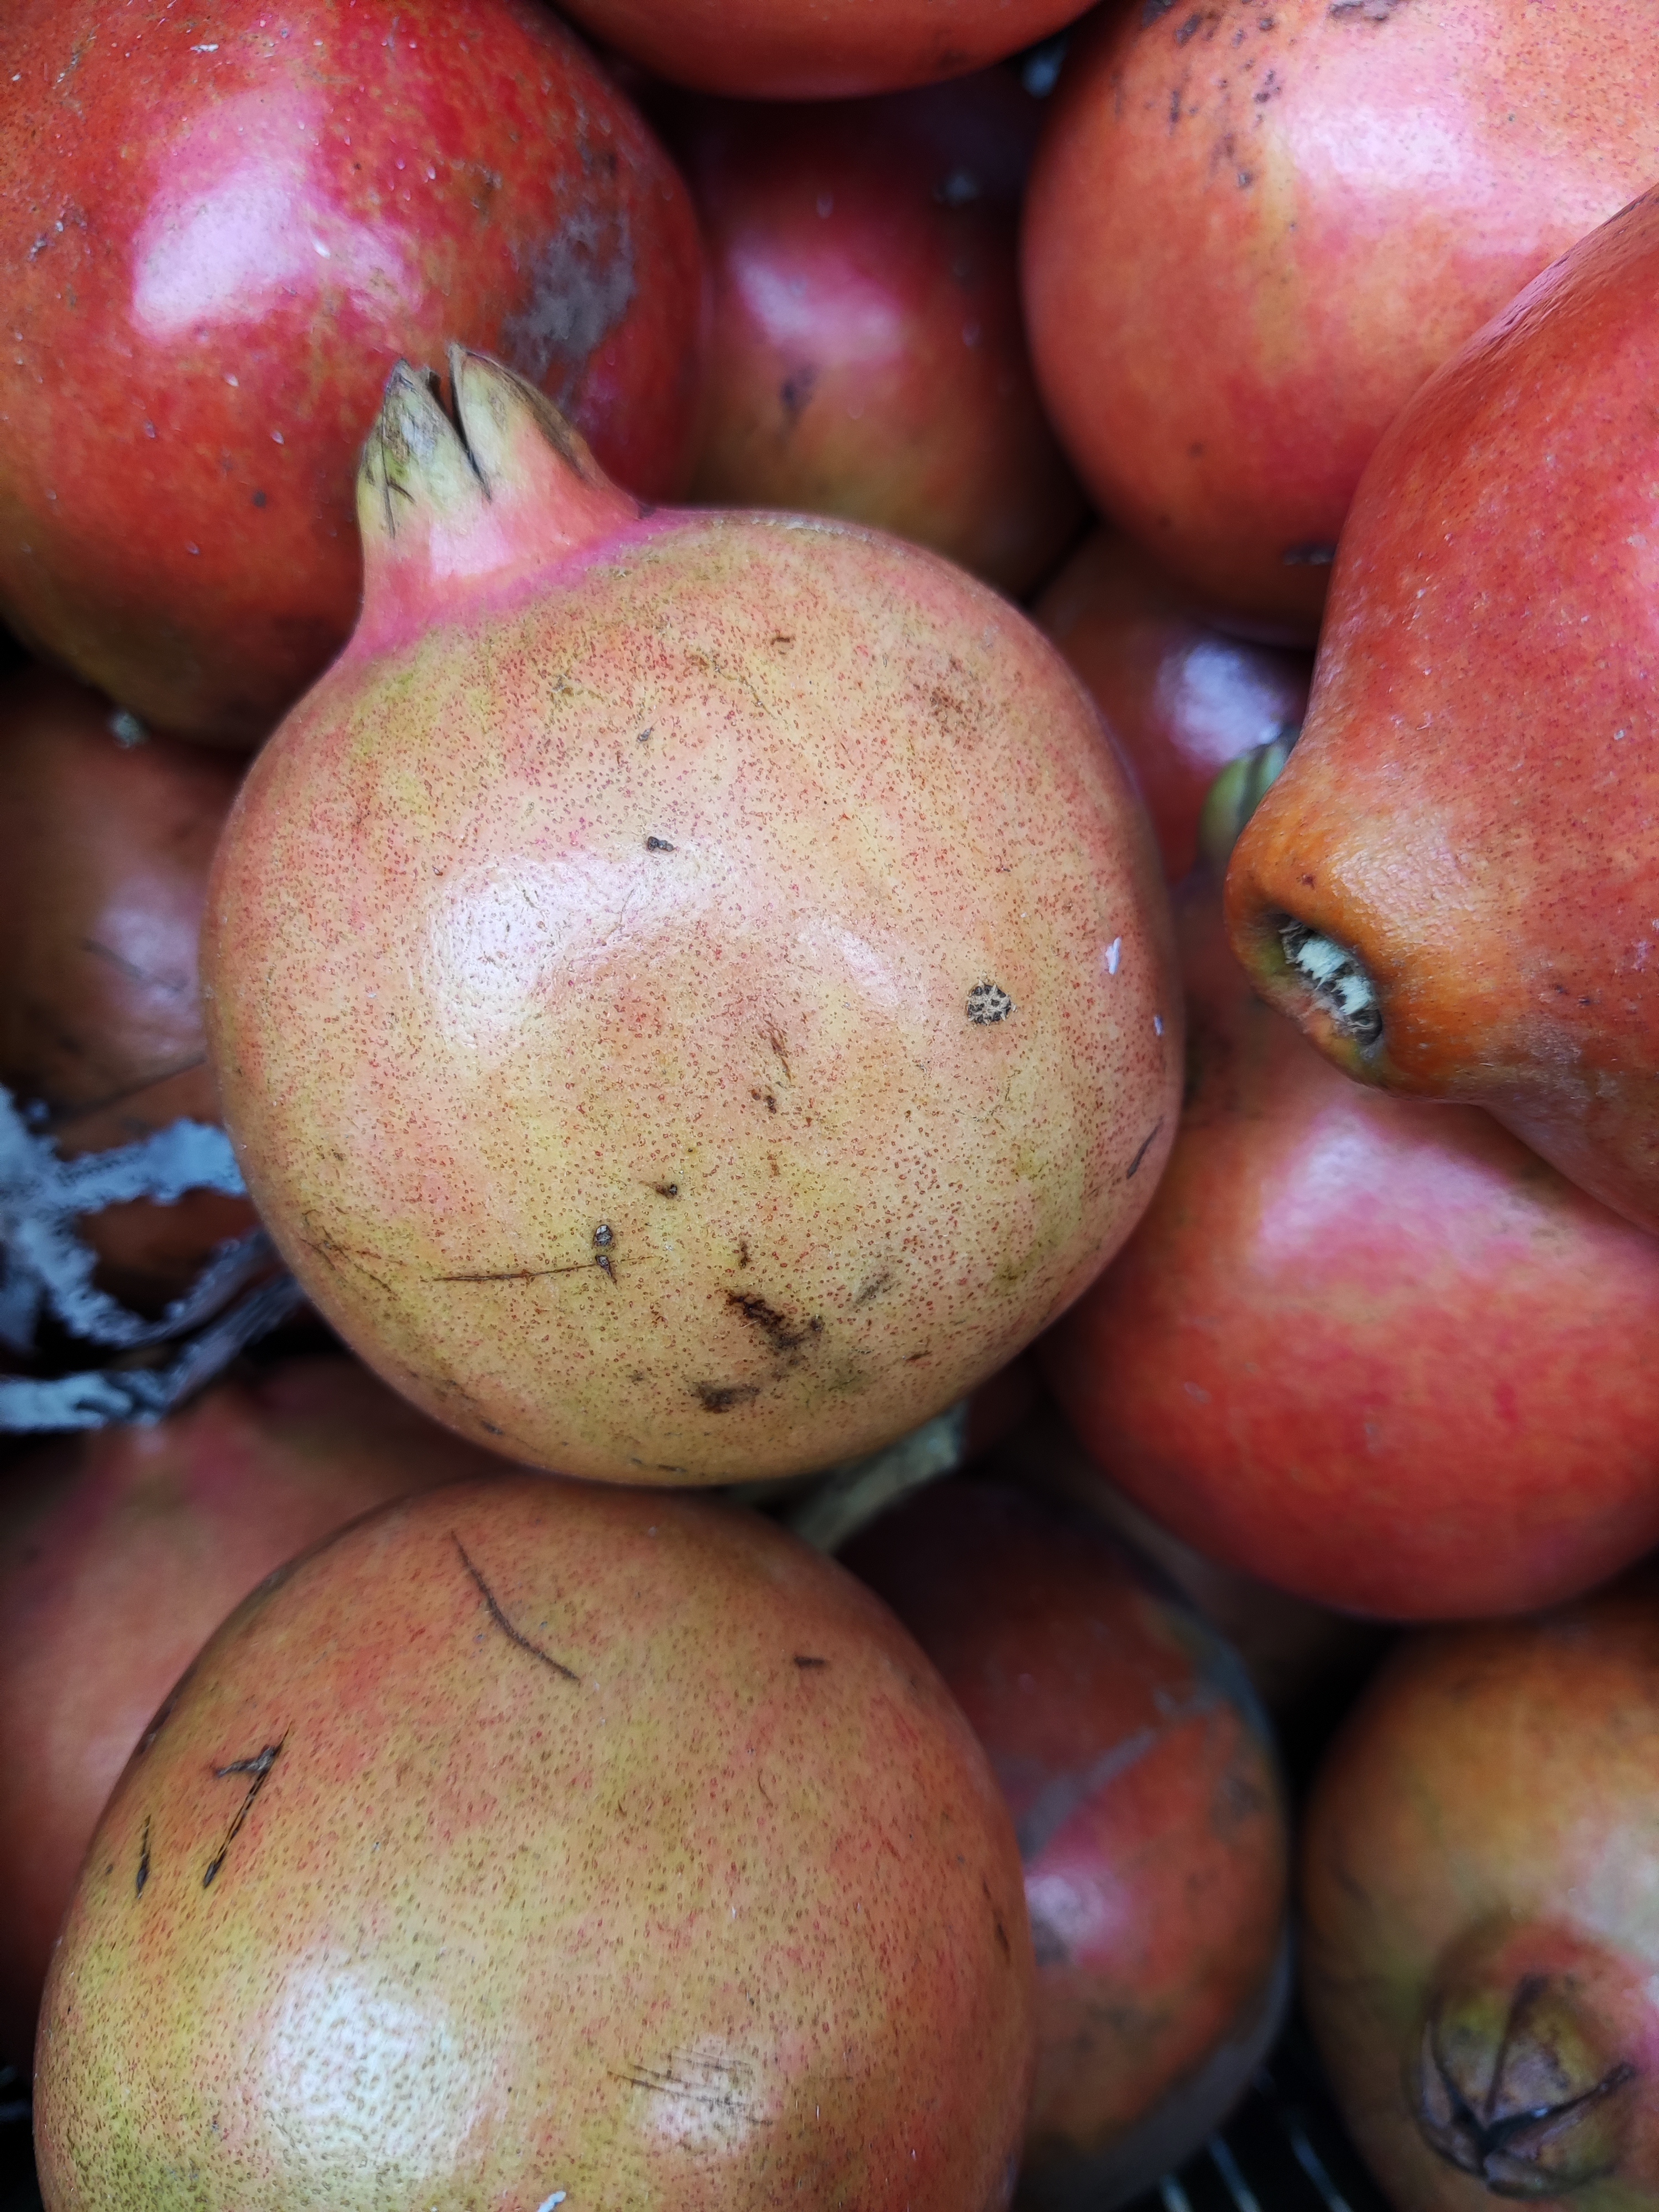
Fruit: pomegranate
Condition: fresh